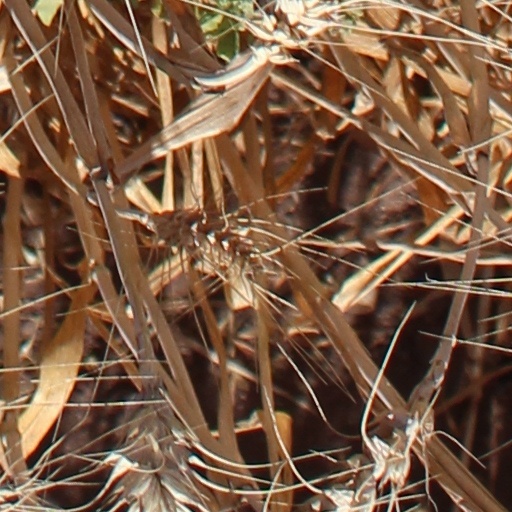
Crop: wheat